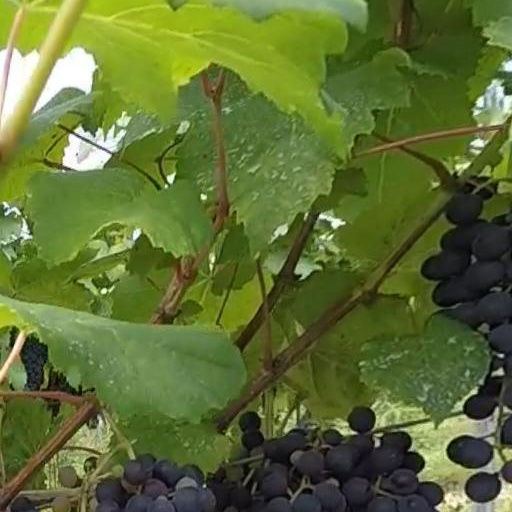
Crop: grape